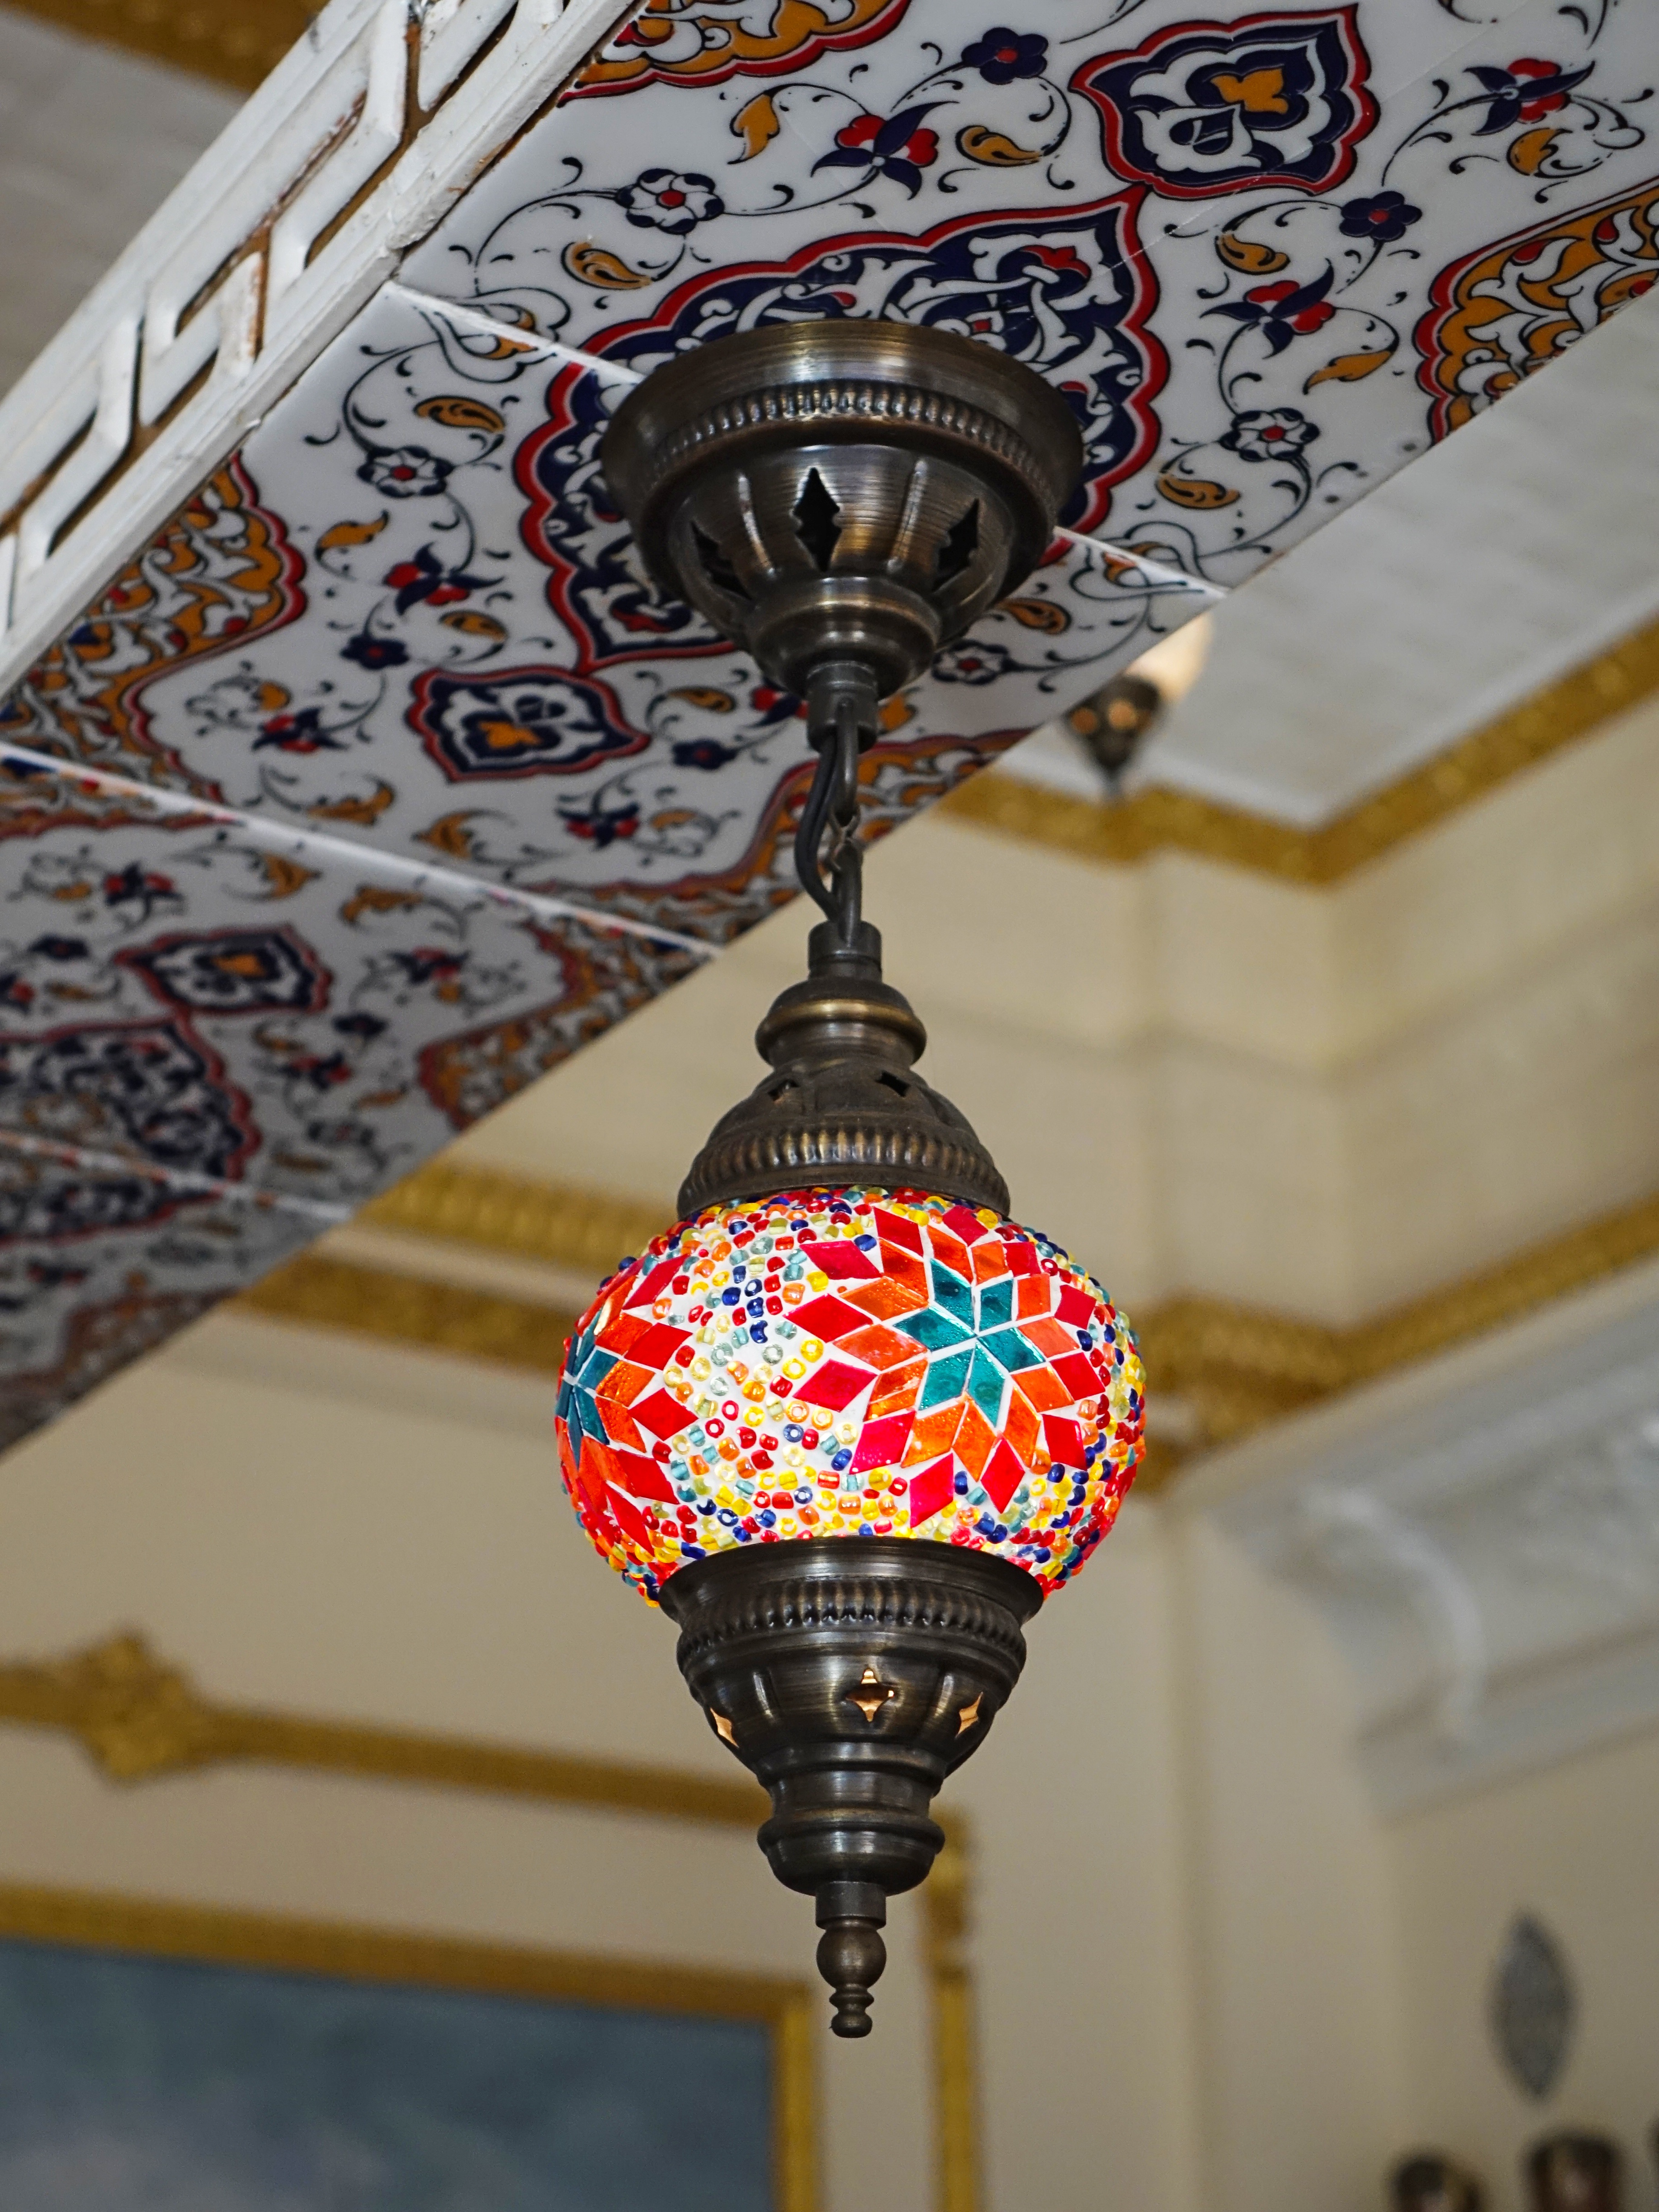
light, white, window, glass, ceiling, decoration, pattern, mediterranean, colourful, hanging, lighting, decor, art, design, brass, bright, mosaic, moroccan, shape, turkish